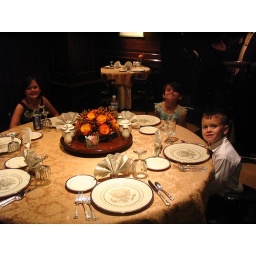
Dining room in basement of west wing of white house used by cabinet level people